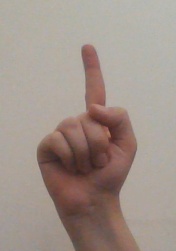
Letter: bb